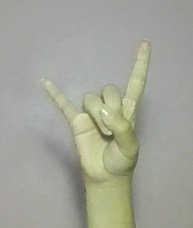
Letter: la